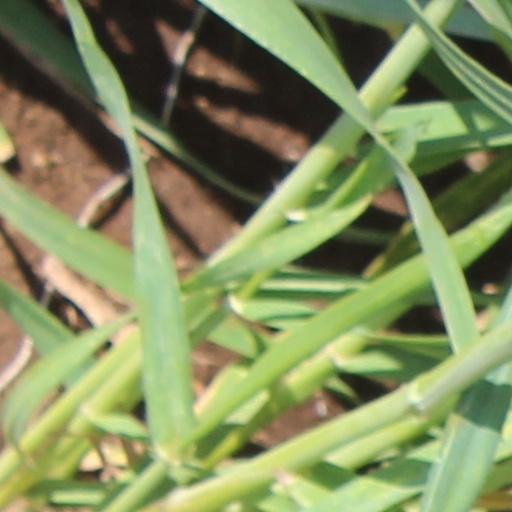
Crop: wheat